Finger-counting

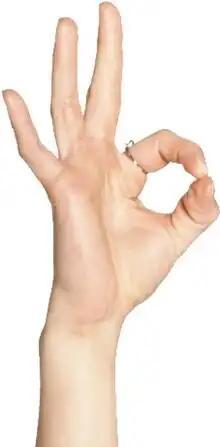
The OK gesture stands for "zero" meaning "worth nothing" in France and Tunisia, but is an obscene gesture in some other cultures.

In the Western world a finger is raised for each unit. While there are extensive differences between and even within countries, there are, generally speaking, two systems. The main difference between the two systems is that the "German" or "French" system starts counting with the thumb, while the "American" system starts counting with the index finger.